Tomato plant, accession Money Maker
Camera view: horizontal (90 deg, fisheye); turntable rotation: 120 degrees
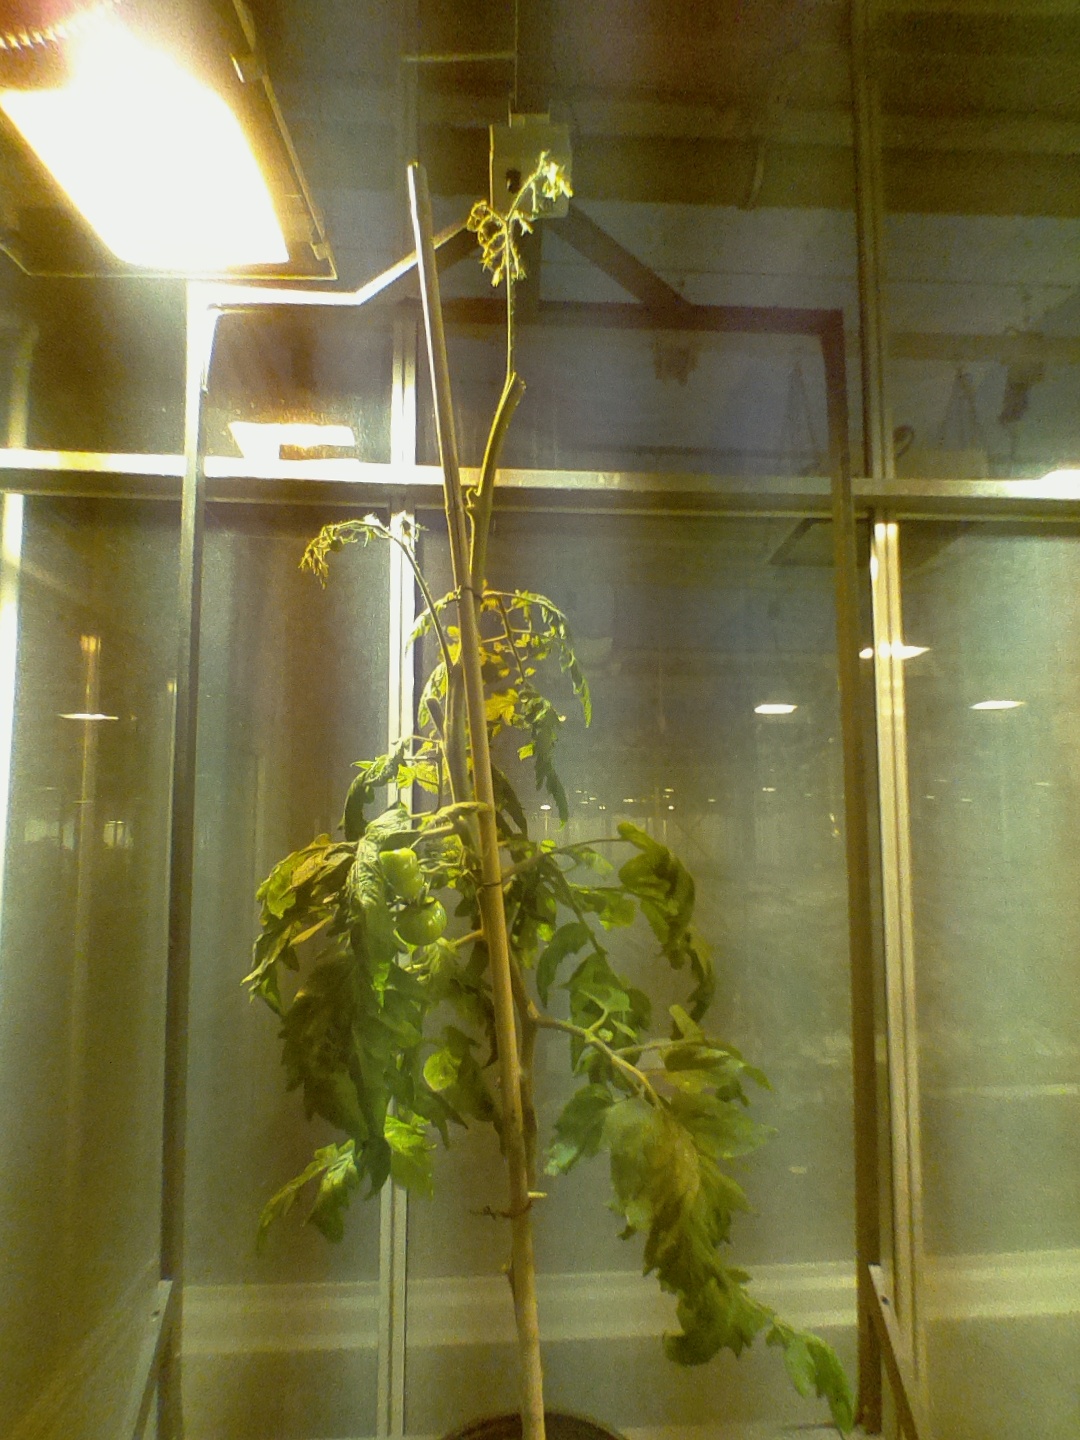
BBCH growth stage 74: 40%-50% of final fruit size